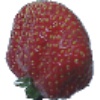
Label: strawberry_wedge